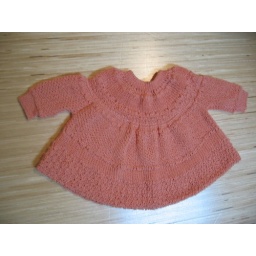
Baby dress in merino wool. Tuck stitch pattern from Carmen Reuter. Knitted on standard gauge knitting machine Passap E6000.